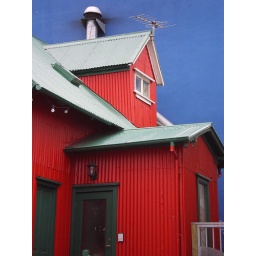
Reykjavik colours - red house beside blue house